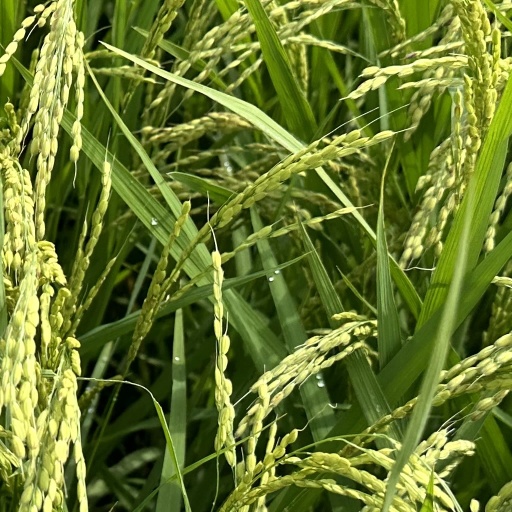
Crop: rice